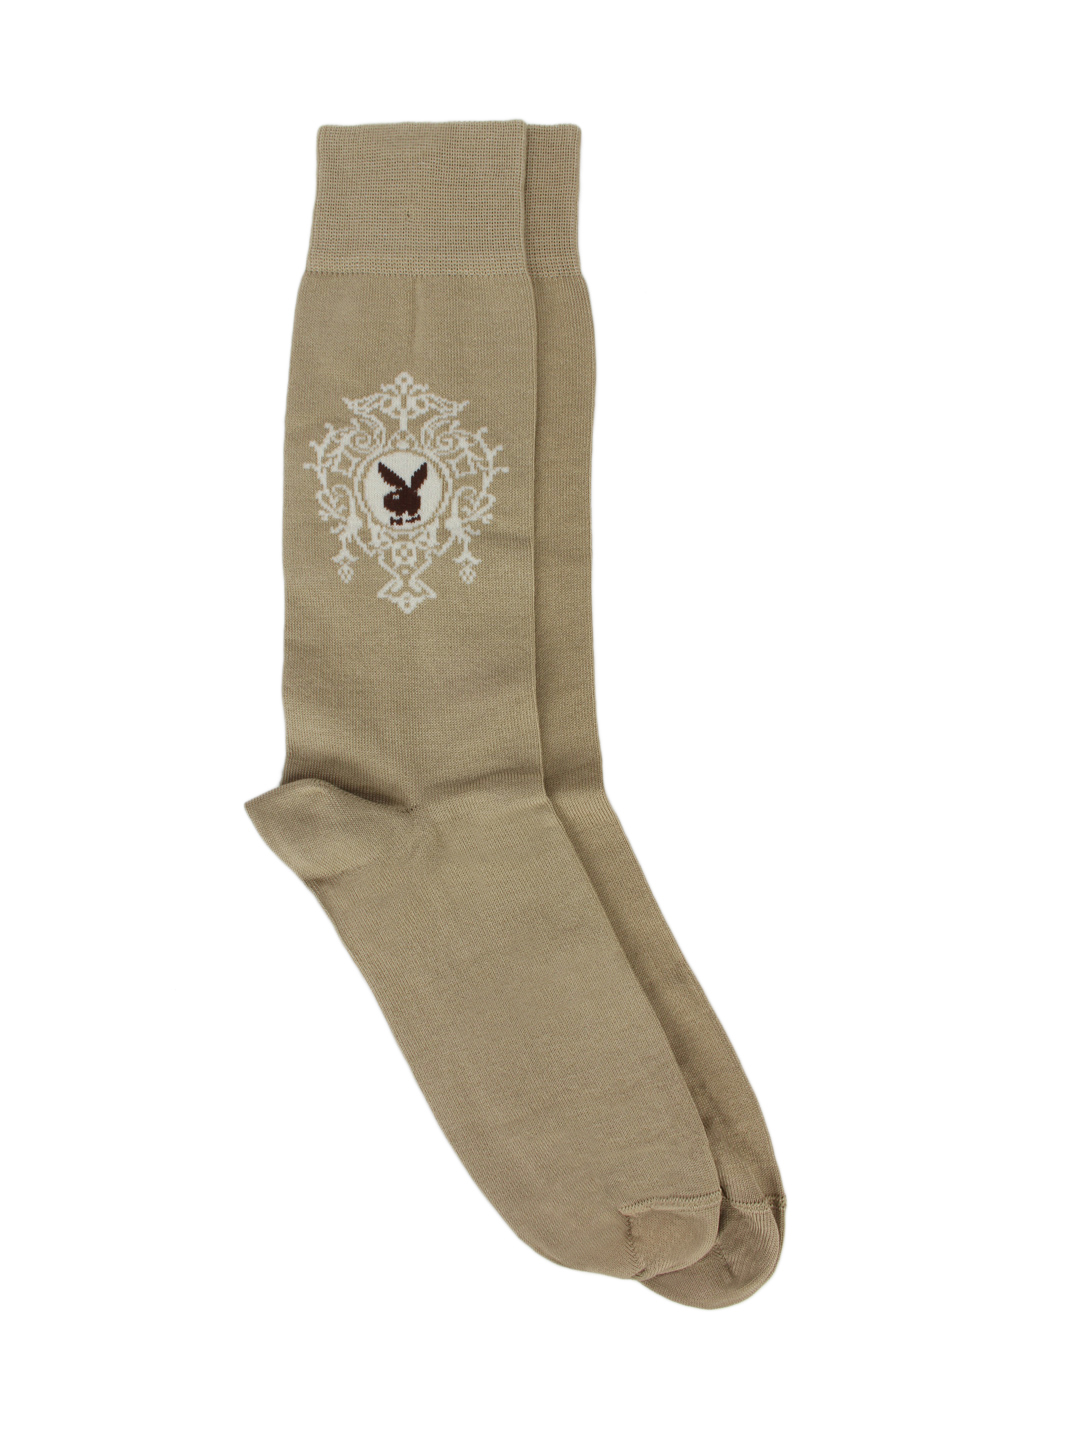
Playboy Men Beige Socks
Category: Accessories / Socks / Socks
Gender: Men
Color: Beige
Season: Summer 2016
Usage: Casual